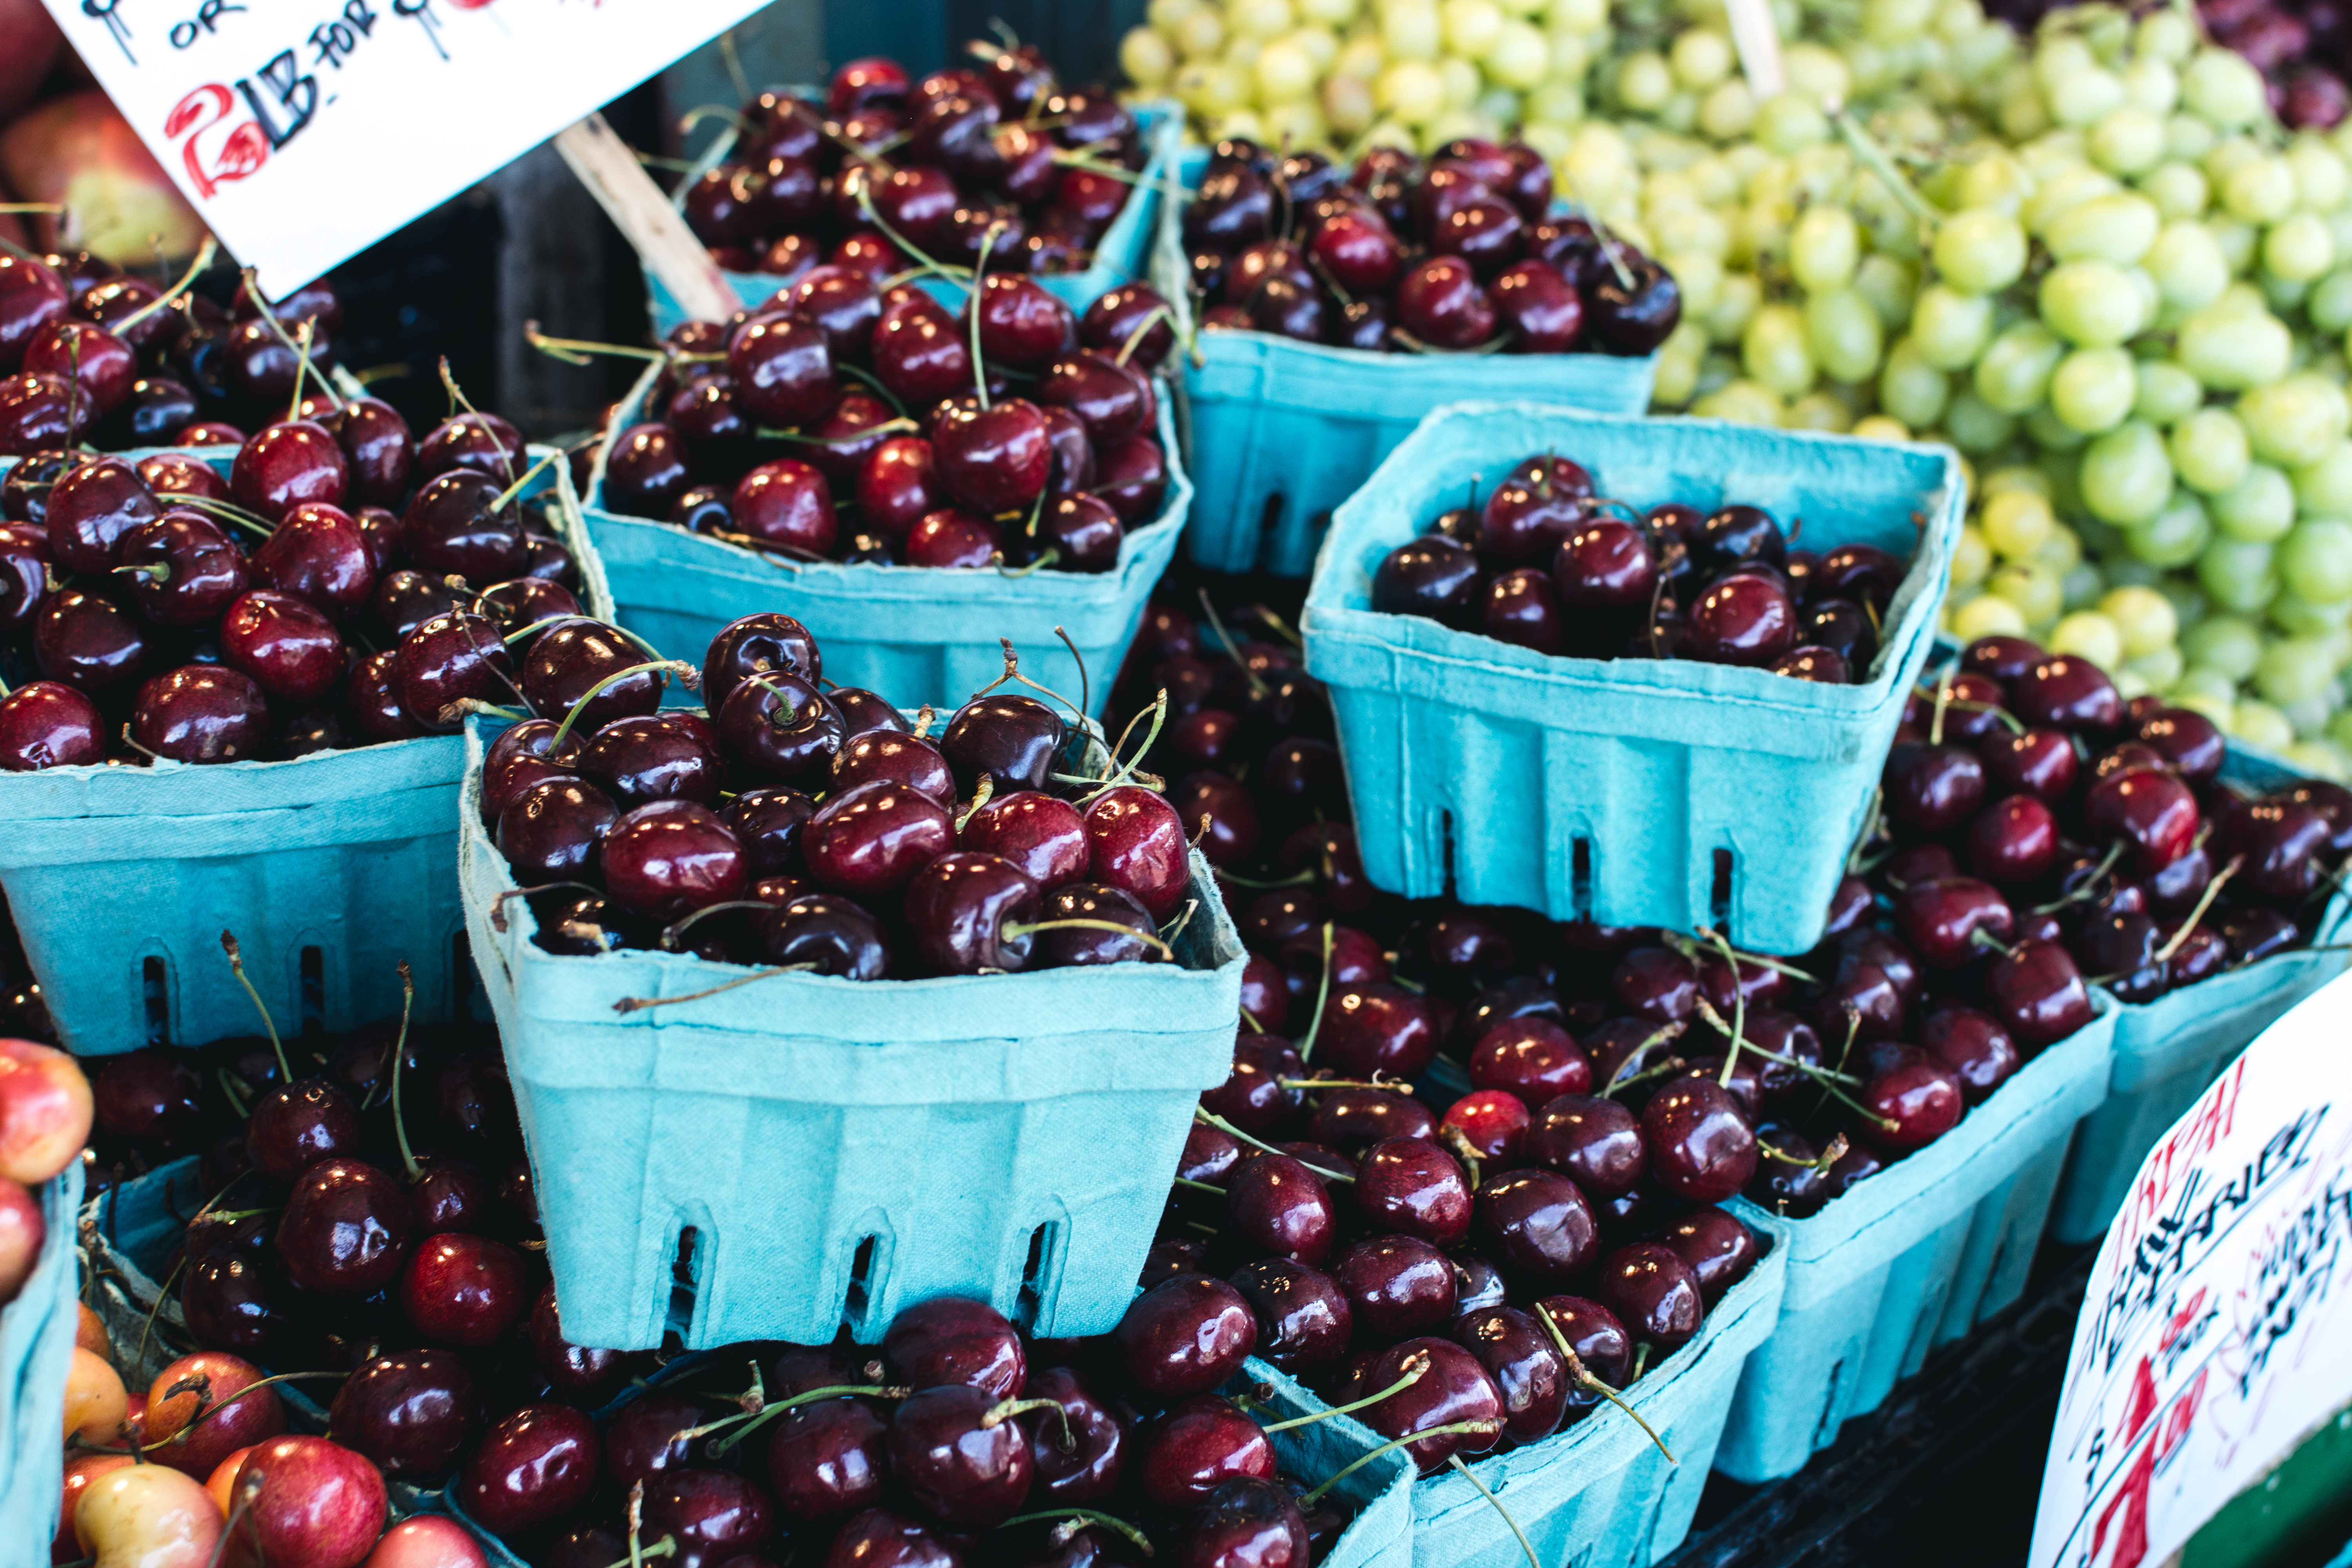
natural foods, local food, fruit, public space, food, selling, marketplace, plant, market, superfood, berry, produce, city, sweetness, vegetable, whole food, prune, seedless fruit